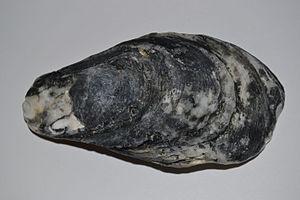
Les Ostreidae sont une famille de mollusques bivalves de l'ordre des Ostreoida. La plupart des espèces comestibles, nommées « huîtres », se trouvent dans cette famille.
Le genre Crassostrea compte une vingtaine d'espèces de bivalves, communément dénommés « huîtres creuses » à l'instar de celles du genre Magallana, ces deux genres relevant de la sous-famille des Crassostreinae. Elles croissent fixées sur un substrat rocheux dans des eaux à faible taux de salinité et leurs larves sont zooplanctoniques.